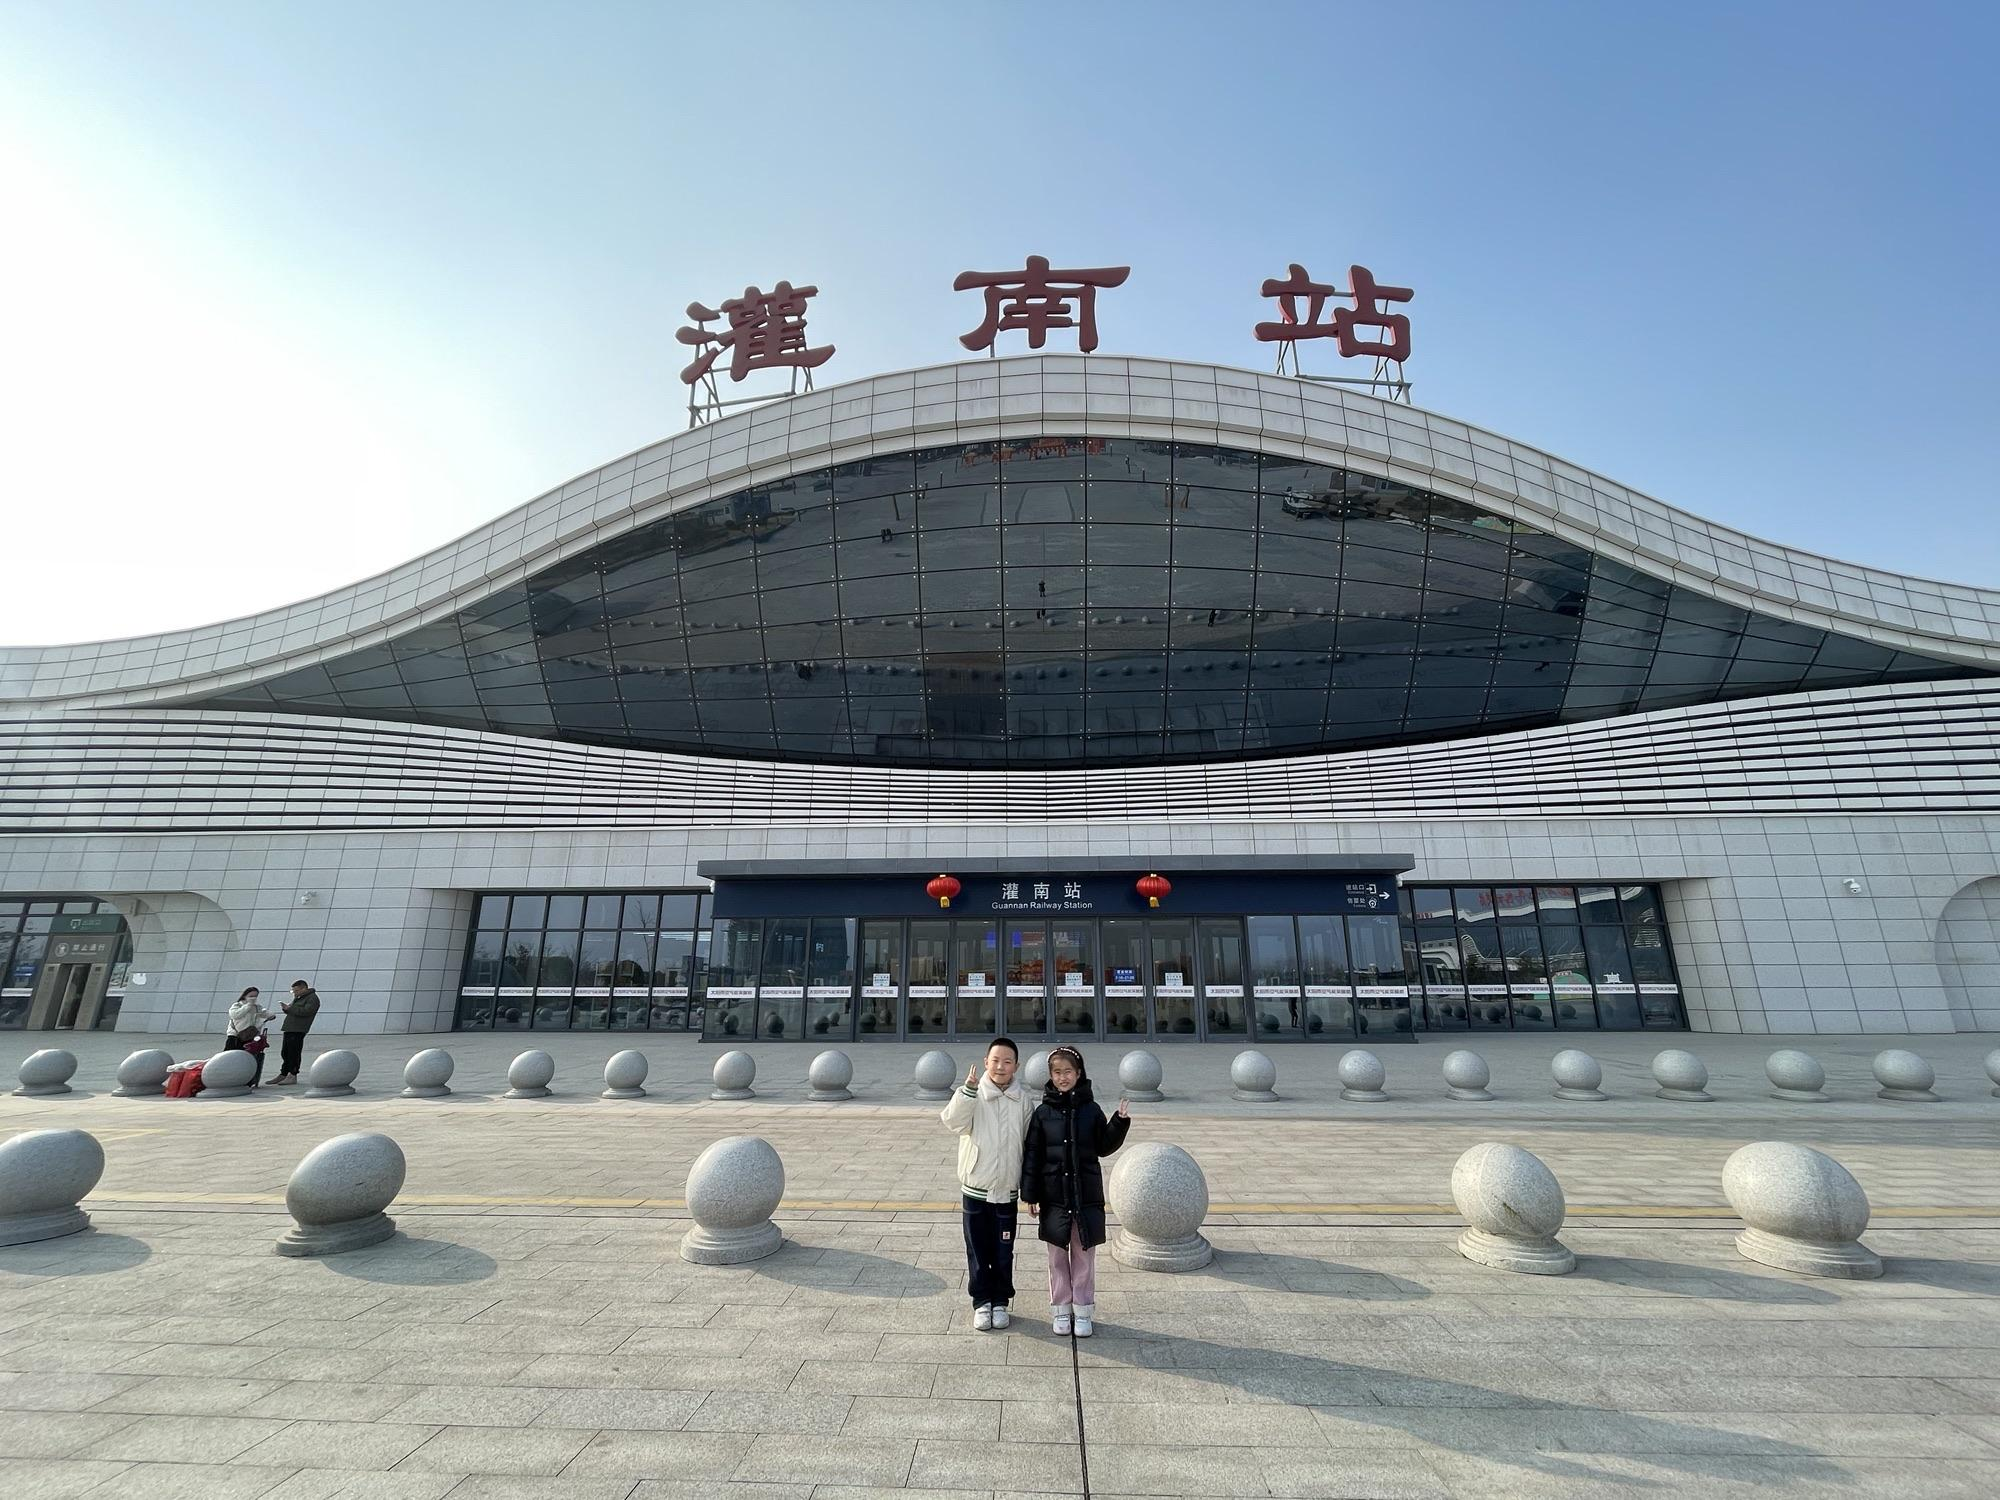
地标名称：灌南站
所在城市：连云港市·灌南县